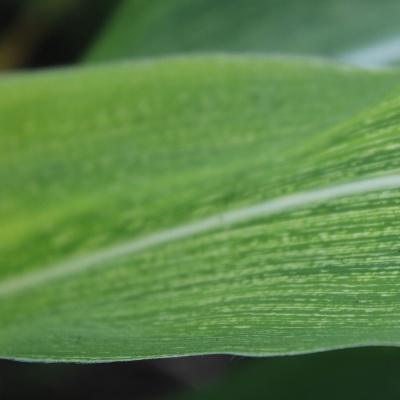
Crop: Maize
Condition: streak virus